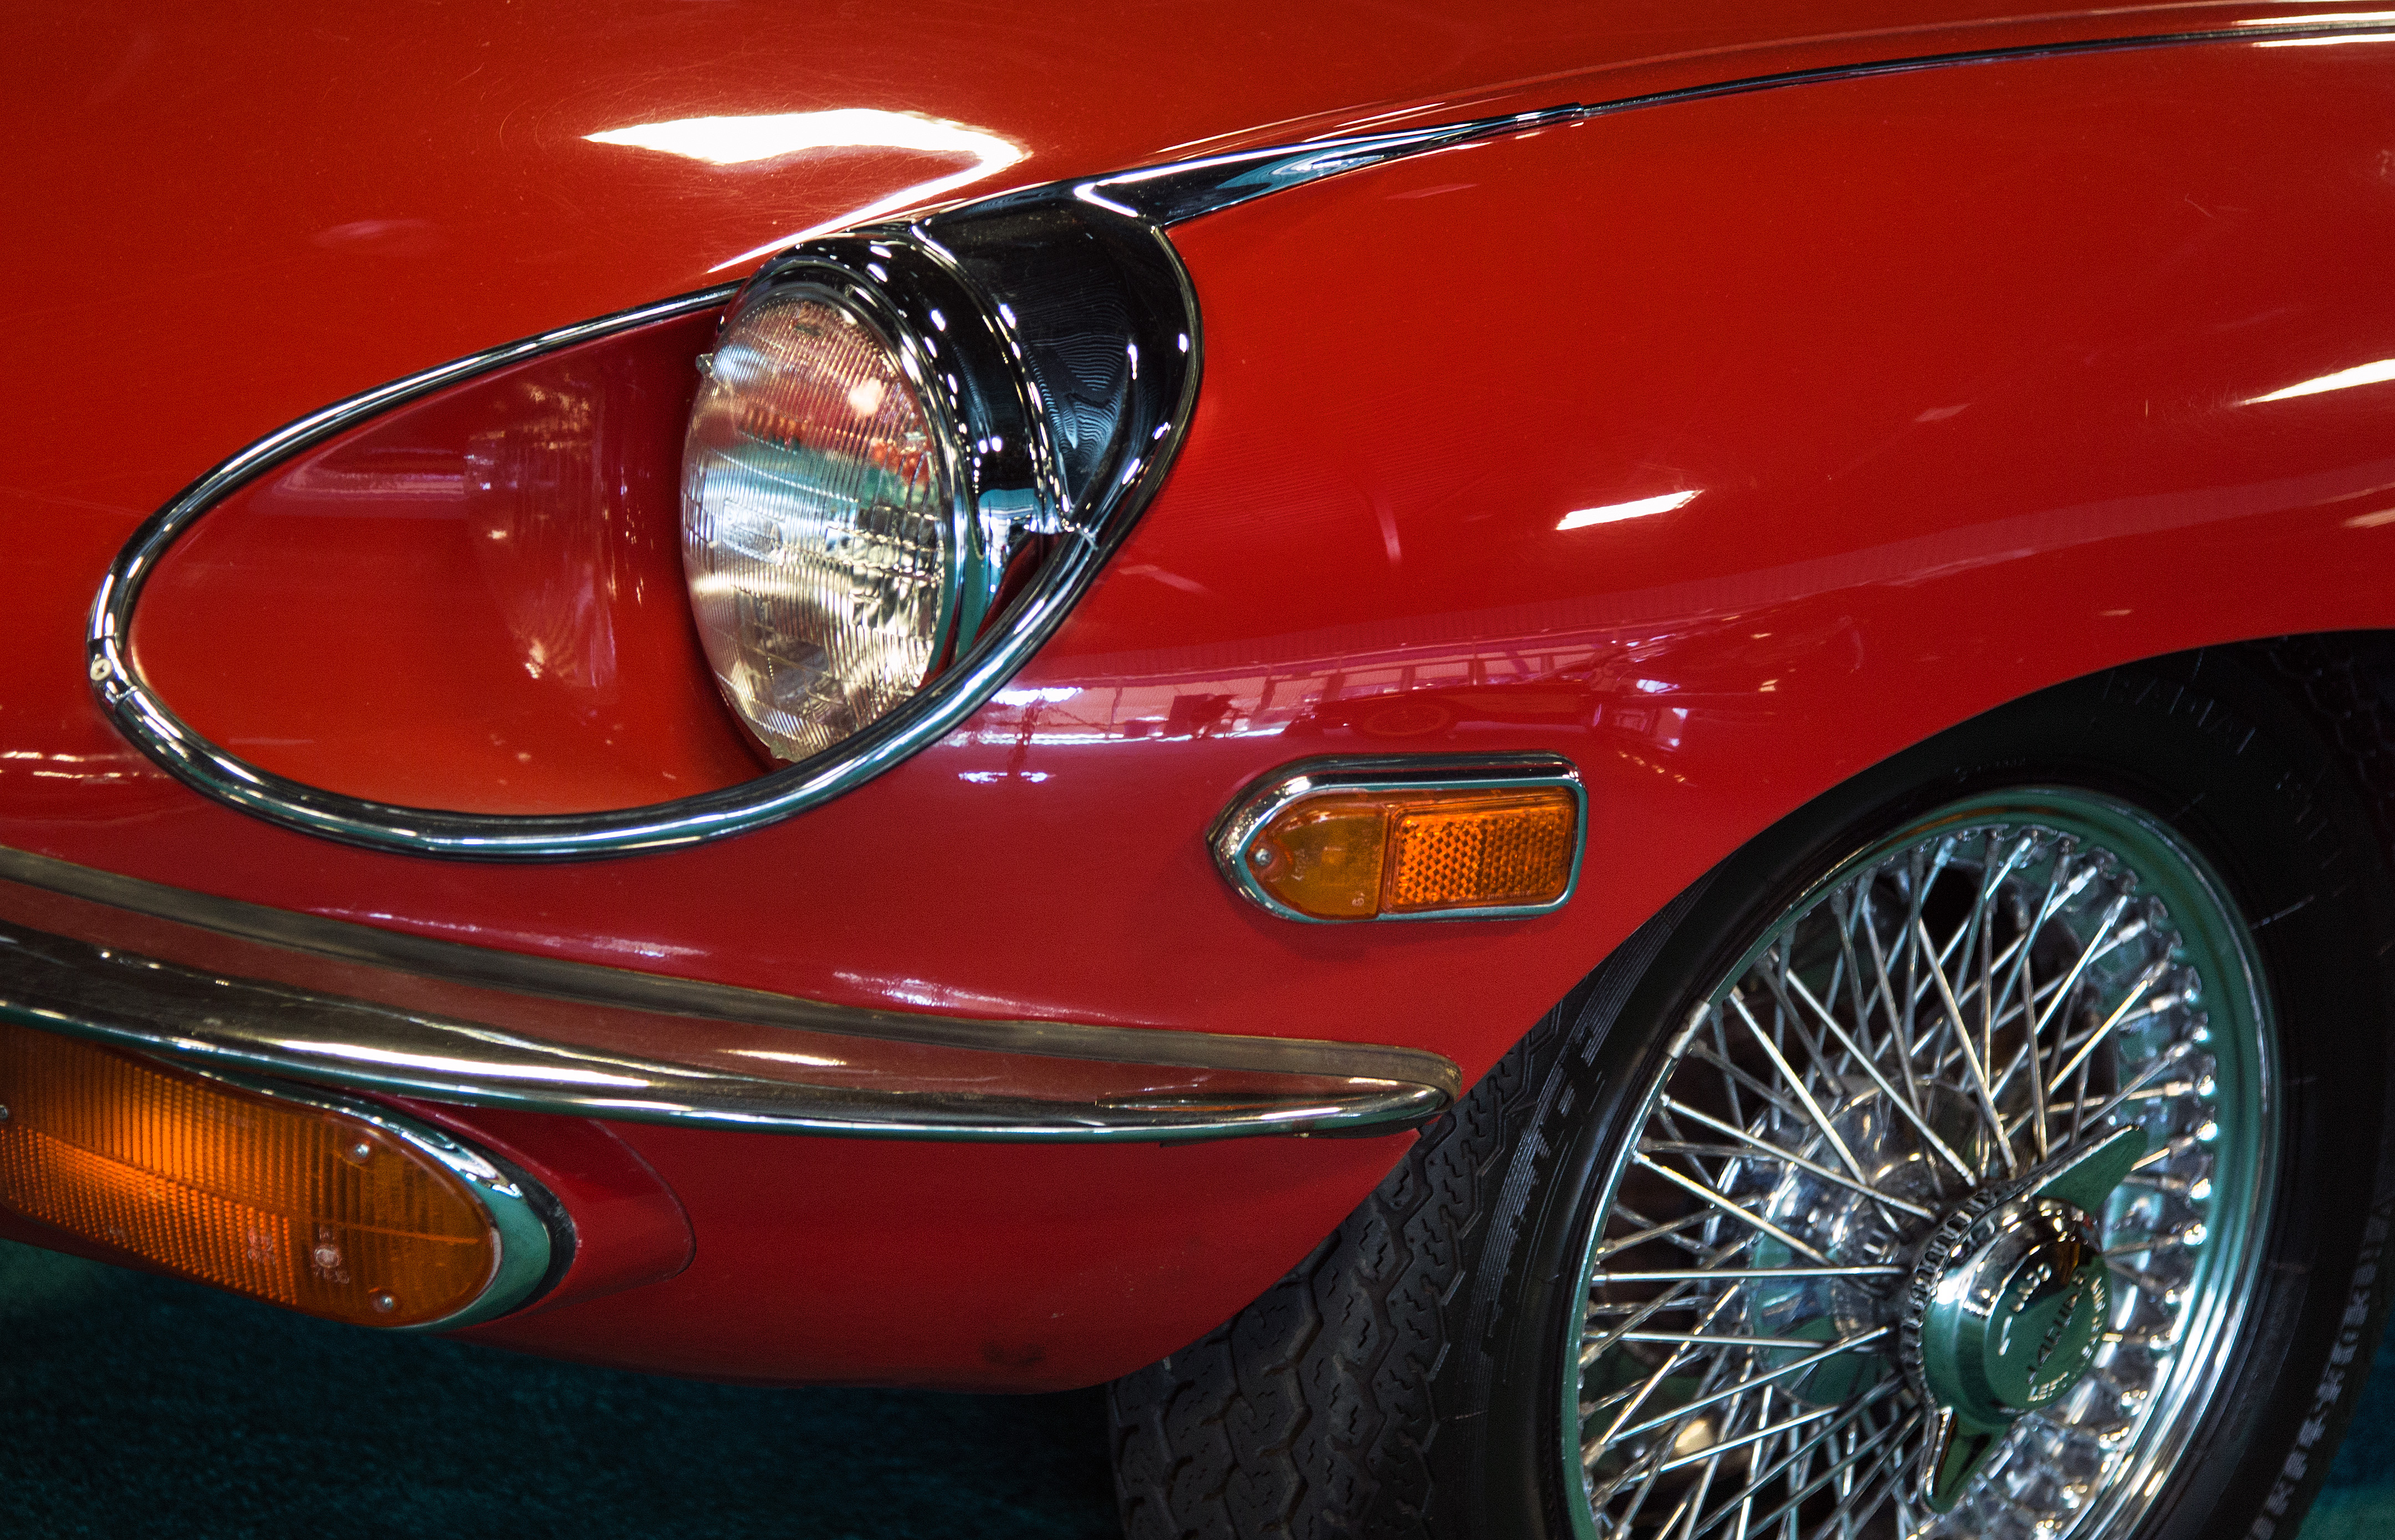
light, car, wheel, red, vehicle, sports car, vintage car, bumper, race car, supercar, curves, fender, shapes, wirewheel, compoundcurve, antique car, land vehicle, automobile make, automotive exterior, automotive design, luxury vehicle, performance car